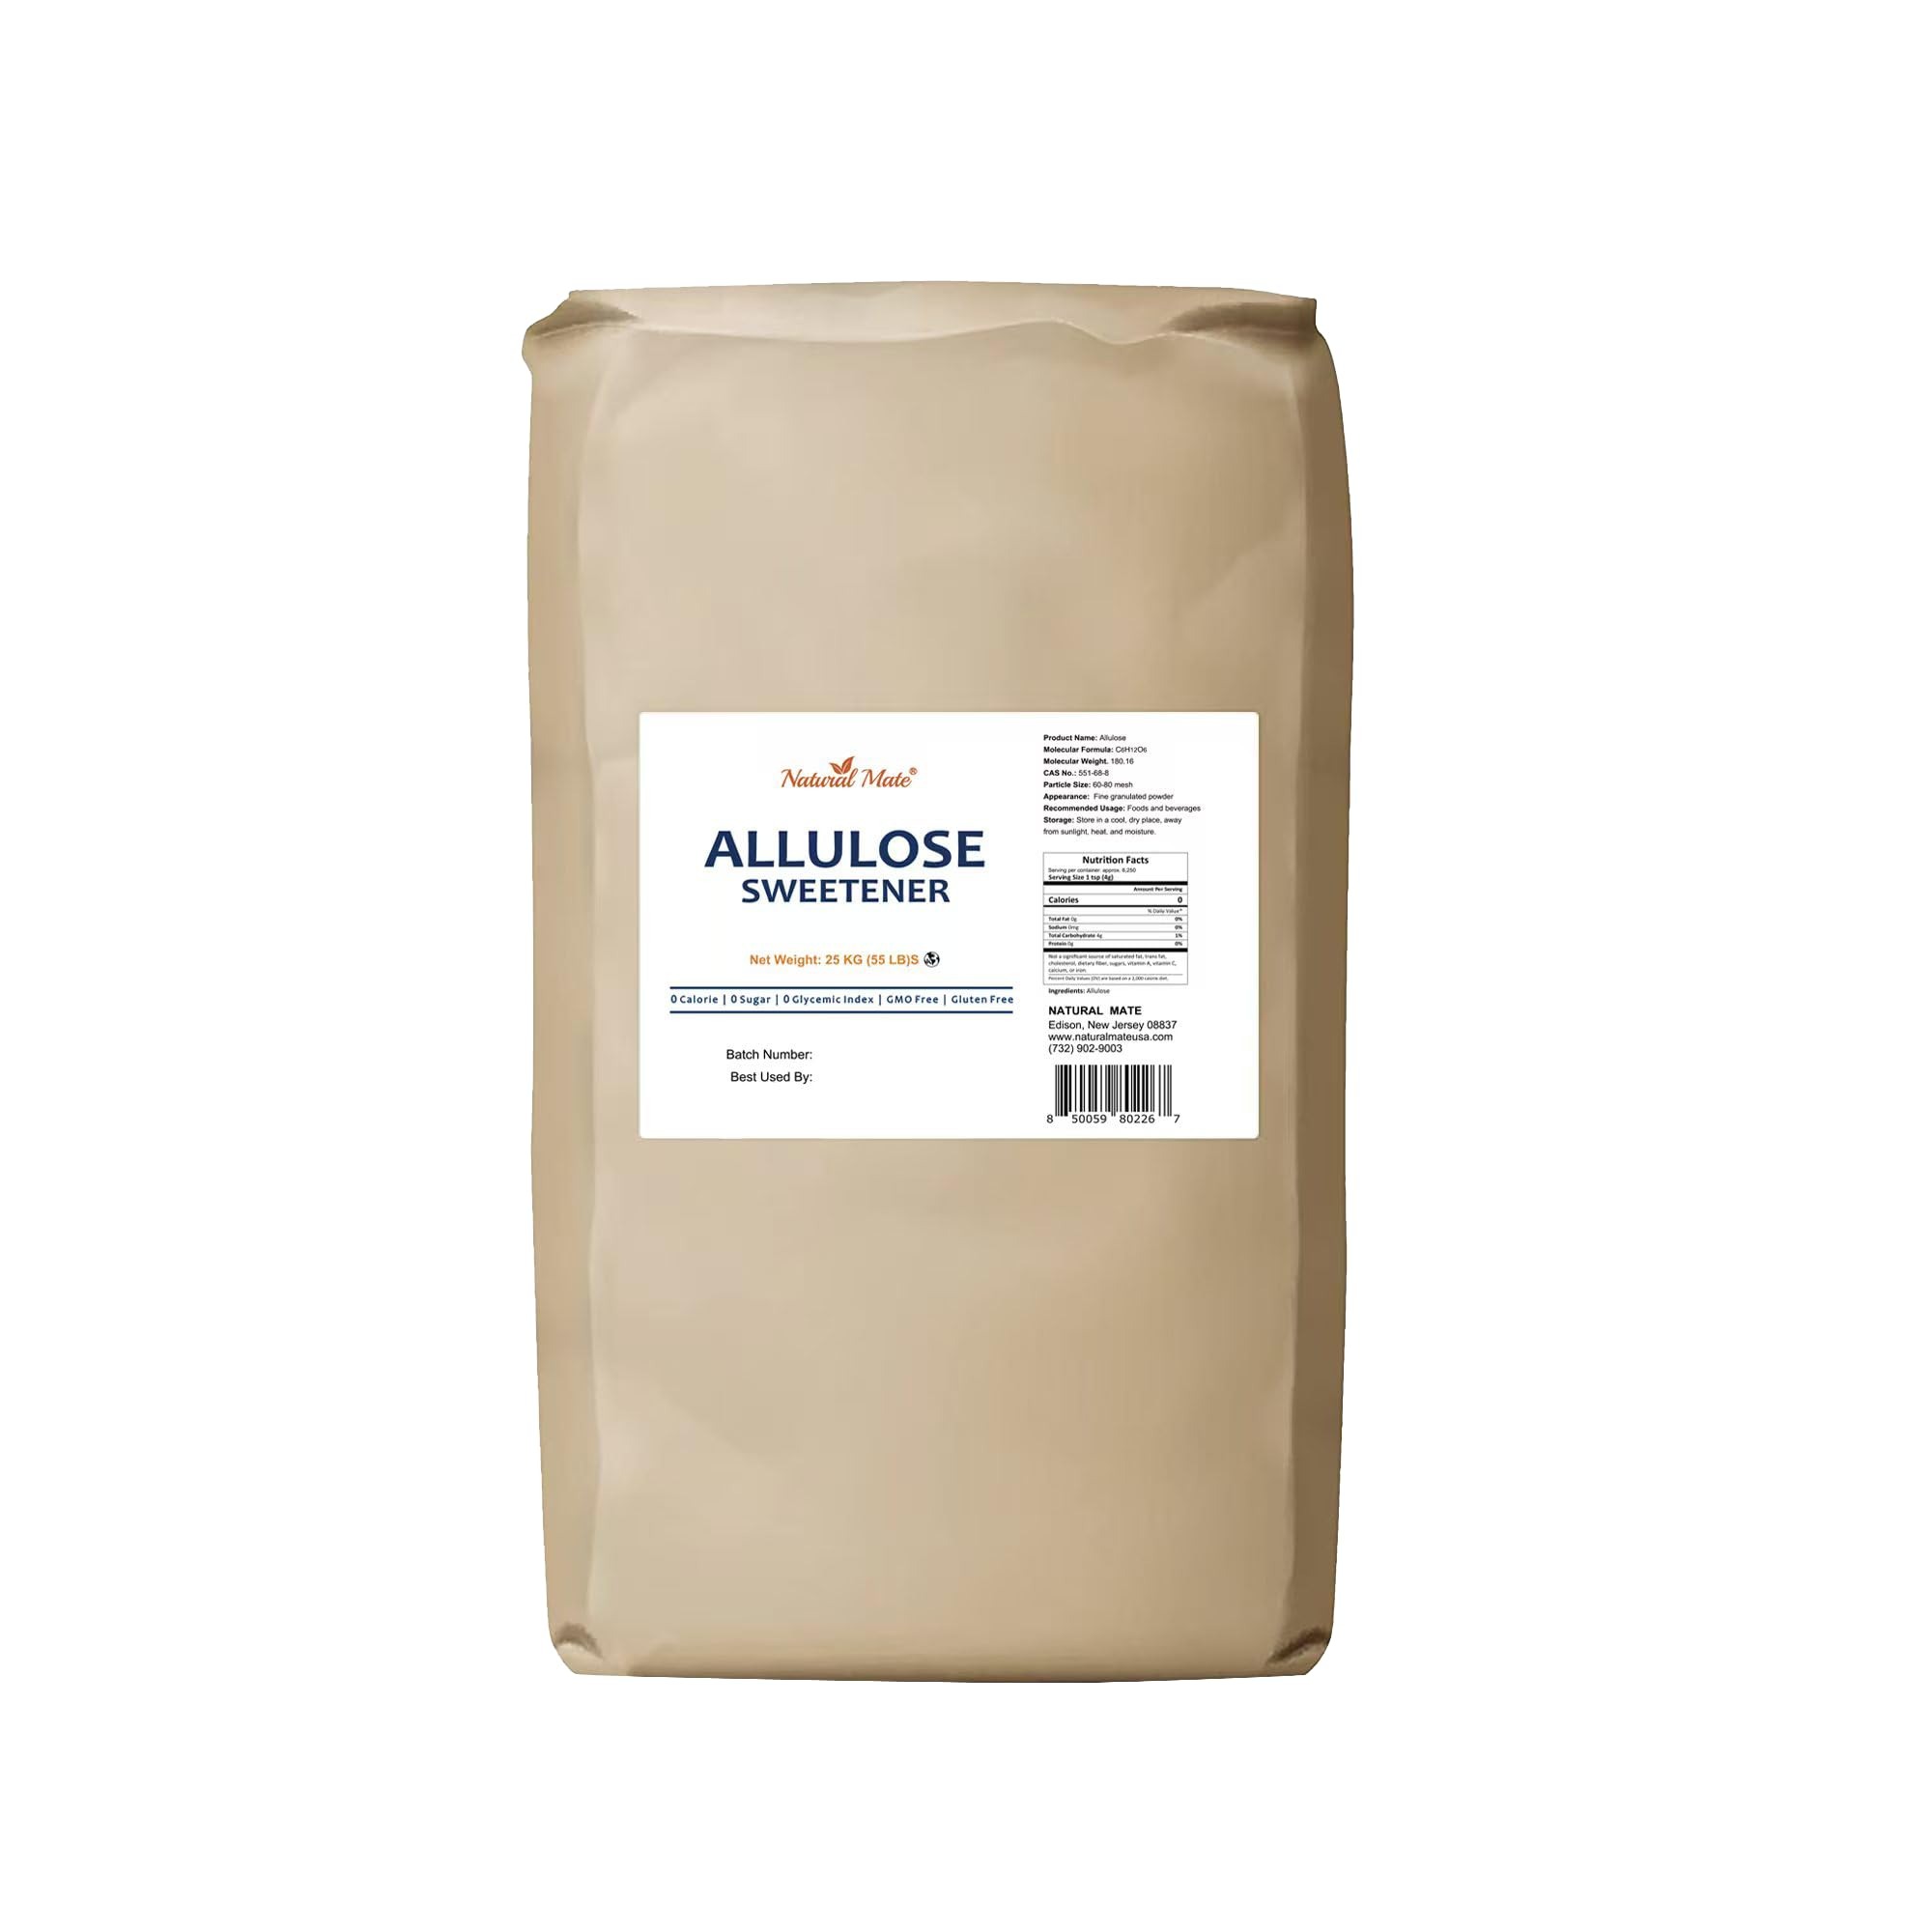
Item Name: Allulose All Purpose Bulk Sweetener: Plant Based Keto Diet Friendly Sugar Free Substitute - Baking, Coffee, Tea Sweetener | Pack of 1, 55-LB(25-KG)/Each, Total Servings 6250
Bullet Point 1: AMAZING TASTE and TEXTURE: Allulose is a naturally occurring simple sugar found in some fruits. It tastes like regular sugar and has the same texture, but it is about 70% as sweet and contains less than 10% of the calories, making it virtually calorie-free.
Bullet Point 2: FLAVORFUL CARAMELIZATION: Create the rich caramelized flavor you crave with Natural Mate’s Allulose! This zero sugar sweetener beautifully browns and enriches the taste of baked goods! And, you’ll be delighted with the incredible flavor when you caramelize fruits and vegetables, like carrots and apples!
Bullet Point 3: HEALTHY CHOICES: It’s a smooth transition from high-calorie sugar to Natural Mate’s selection of sweetener blends. They’re all natural and plant-based, plus no to low carb and calorie free. We create pure sweeteners that are soy, gluten and GMO free with no additives or artificial flavors. Wonderful for vegan and gluten-free diets.
Bullet Point 4: INDULGE GUILT FREE: Our Allulose is the sugar substitute you'll reach for time and again. Natural Mate Allulose easily replaces sugar's sweetness, becoming your first choice for all your sweet food and drink recipes. Replace sugar remorse with satisfaction, pleasure, and fulfillment—no regrets!
Bullet Point 5: QUALITY: Made exclusively in FDA registered facilities, each batch of Natural Mate’s sweeteners fully comply with regulations and licensing requirements of the New Jersey Department of Health and Earth Kosher. Our US-based support team is ready to help with any questions, helping you make informed decisions for you and your family.
Product Description: Natural Mate introduces our gluten-free, GMO-free Allulose. Our keto-friendly sweetener provides a healthier alternative to sugar with all of the tastebud pleasing sweetness and none of the calories. A versatile plant-based sweetener to use in place of sugar in your cooking, baking, or beverage recipes. Here at Natural Mate, we realize that everybody enjoys a different level of sweetness when it comes to food and drinks. That’s why we developed our sugar substitutes to deliver an experience that is above and beyond your expectations. We proudly offer three natural sweeteners - Stevia, Monk Fruit, and Sucralose - all expertly blended with Allulose. Or, if you prefer, you can enjoy a bag of naturally sweet pure Allulose. In addition to the pure Allulose, Natural Mate blended sweeteners are available in 1X or 2X levels of RSS, Relative Sugar Sweetness, to offer you a variety of yummy options! One teaspoon of Natural Mate 1X blended sweetener equals one teaspoon of sugar, while ½ teaspoon of our 2X blended sweetener equals one teaspoon of sugar. This ratio gives you the opportunity to choose a level of sweetness to satisfy your sweet tooth and enhance healthy recipes for your family. Natural Mate is an employee-owned company that consistently strives to deliver high-quality products. We source directly from manufacturers, bypassing costly distributors, which enables us to produce our products at competitive and affordable prices without compromising quality. Our focus is and always will be on superior ingredients and affordable pricing to provide you with the best possible experience. We’re confident that our sweeteners will enhance your culinary experiences, so you can choose with confidence and trust that you’ve selected the finest quality sweetener available. Enjoy!
Value: 880.0
Unit: Ounce

Price: 348.69